Cerebral palsy

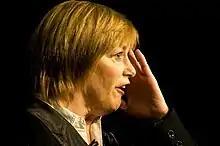
Geri Jewell in 2009

Because of the perception that cerebral palsy is mostly caused by trauma during birth, as of 2005, 60% of obstetric litigation was about cerebral palsy, which Alastair MacLennan, Professor of Obstetrics and Gynaecology at the University of Adelaide, regards as causing an exodus from the profession. In the latter half of the 20th century, obstetric litigation about the cause of cerebral palsy became more common, leading to the practice of defensive medicine.